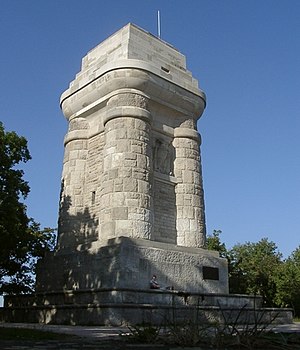
Bismarck-tårn
Bismarck-tårn i Stuttgart
Bismarck-tårne er en tysk form for monumenter til minde om statsmanden, rigskansler Otto von Bismarck. Der blev bygget omkring 250 af disse tårne i tiden mellem Tysklands samling og nazisternes magtovertagelse. De blev bygget i forskellige stilarter i fire kontinenter. Af de 250 er omtrent 175 tilbage. Der står otte i Slesvig-Holsten.